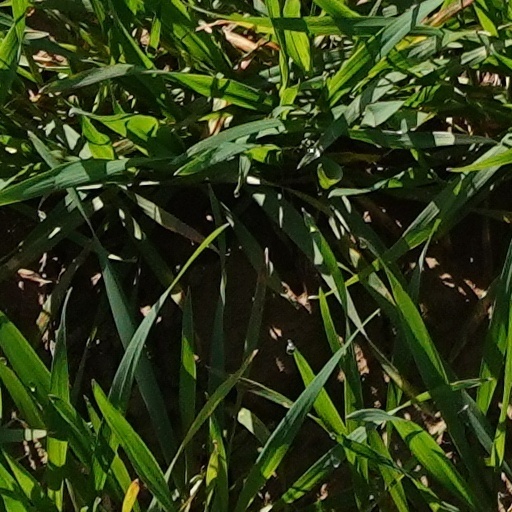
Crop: wheat